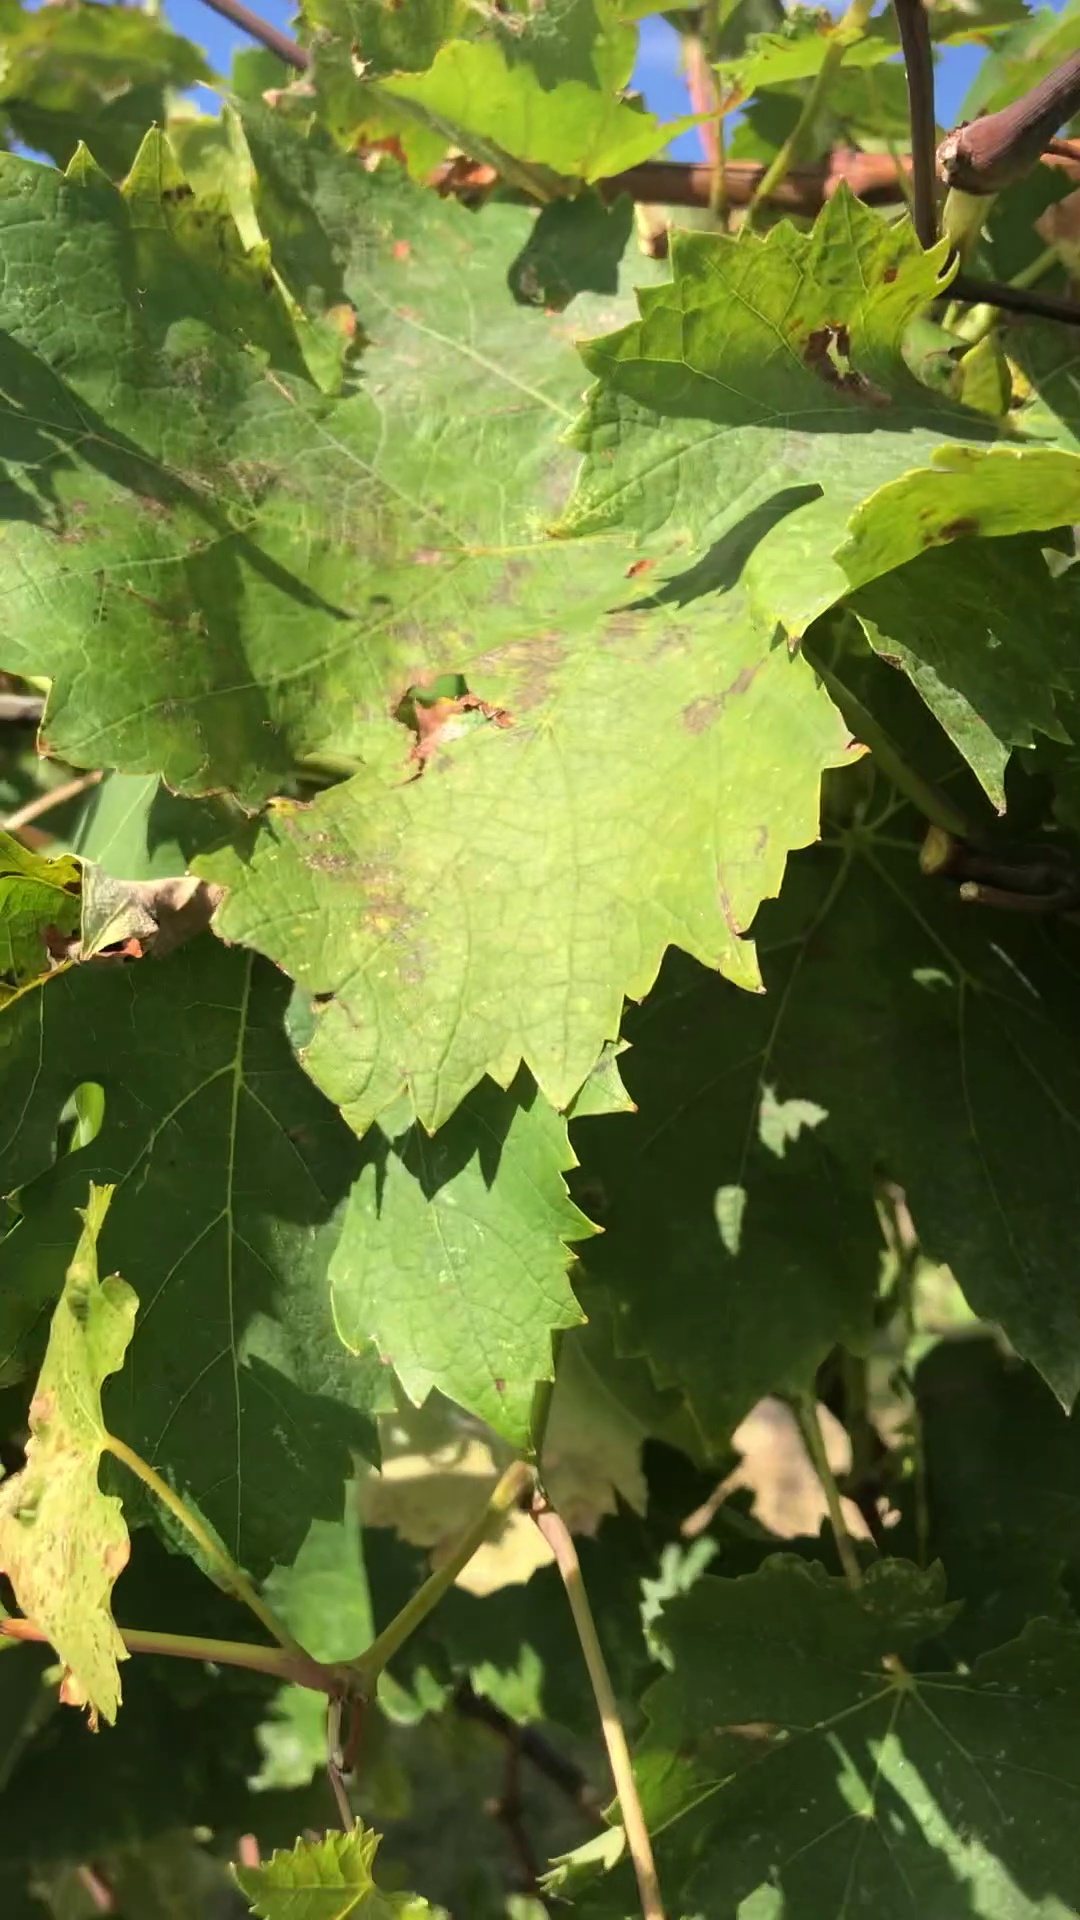
Label: healthy